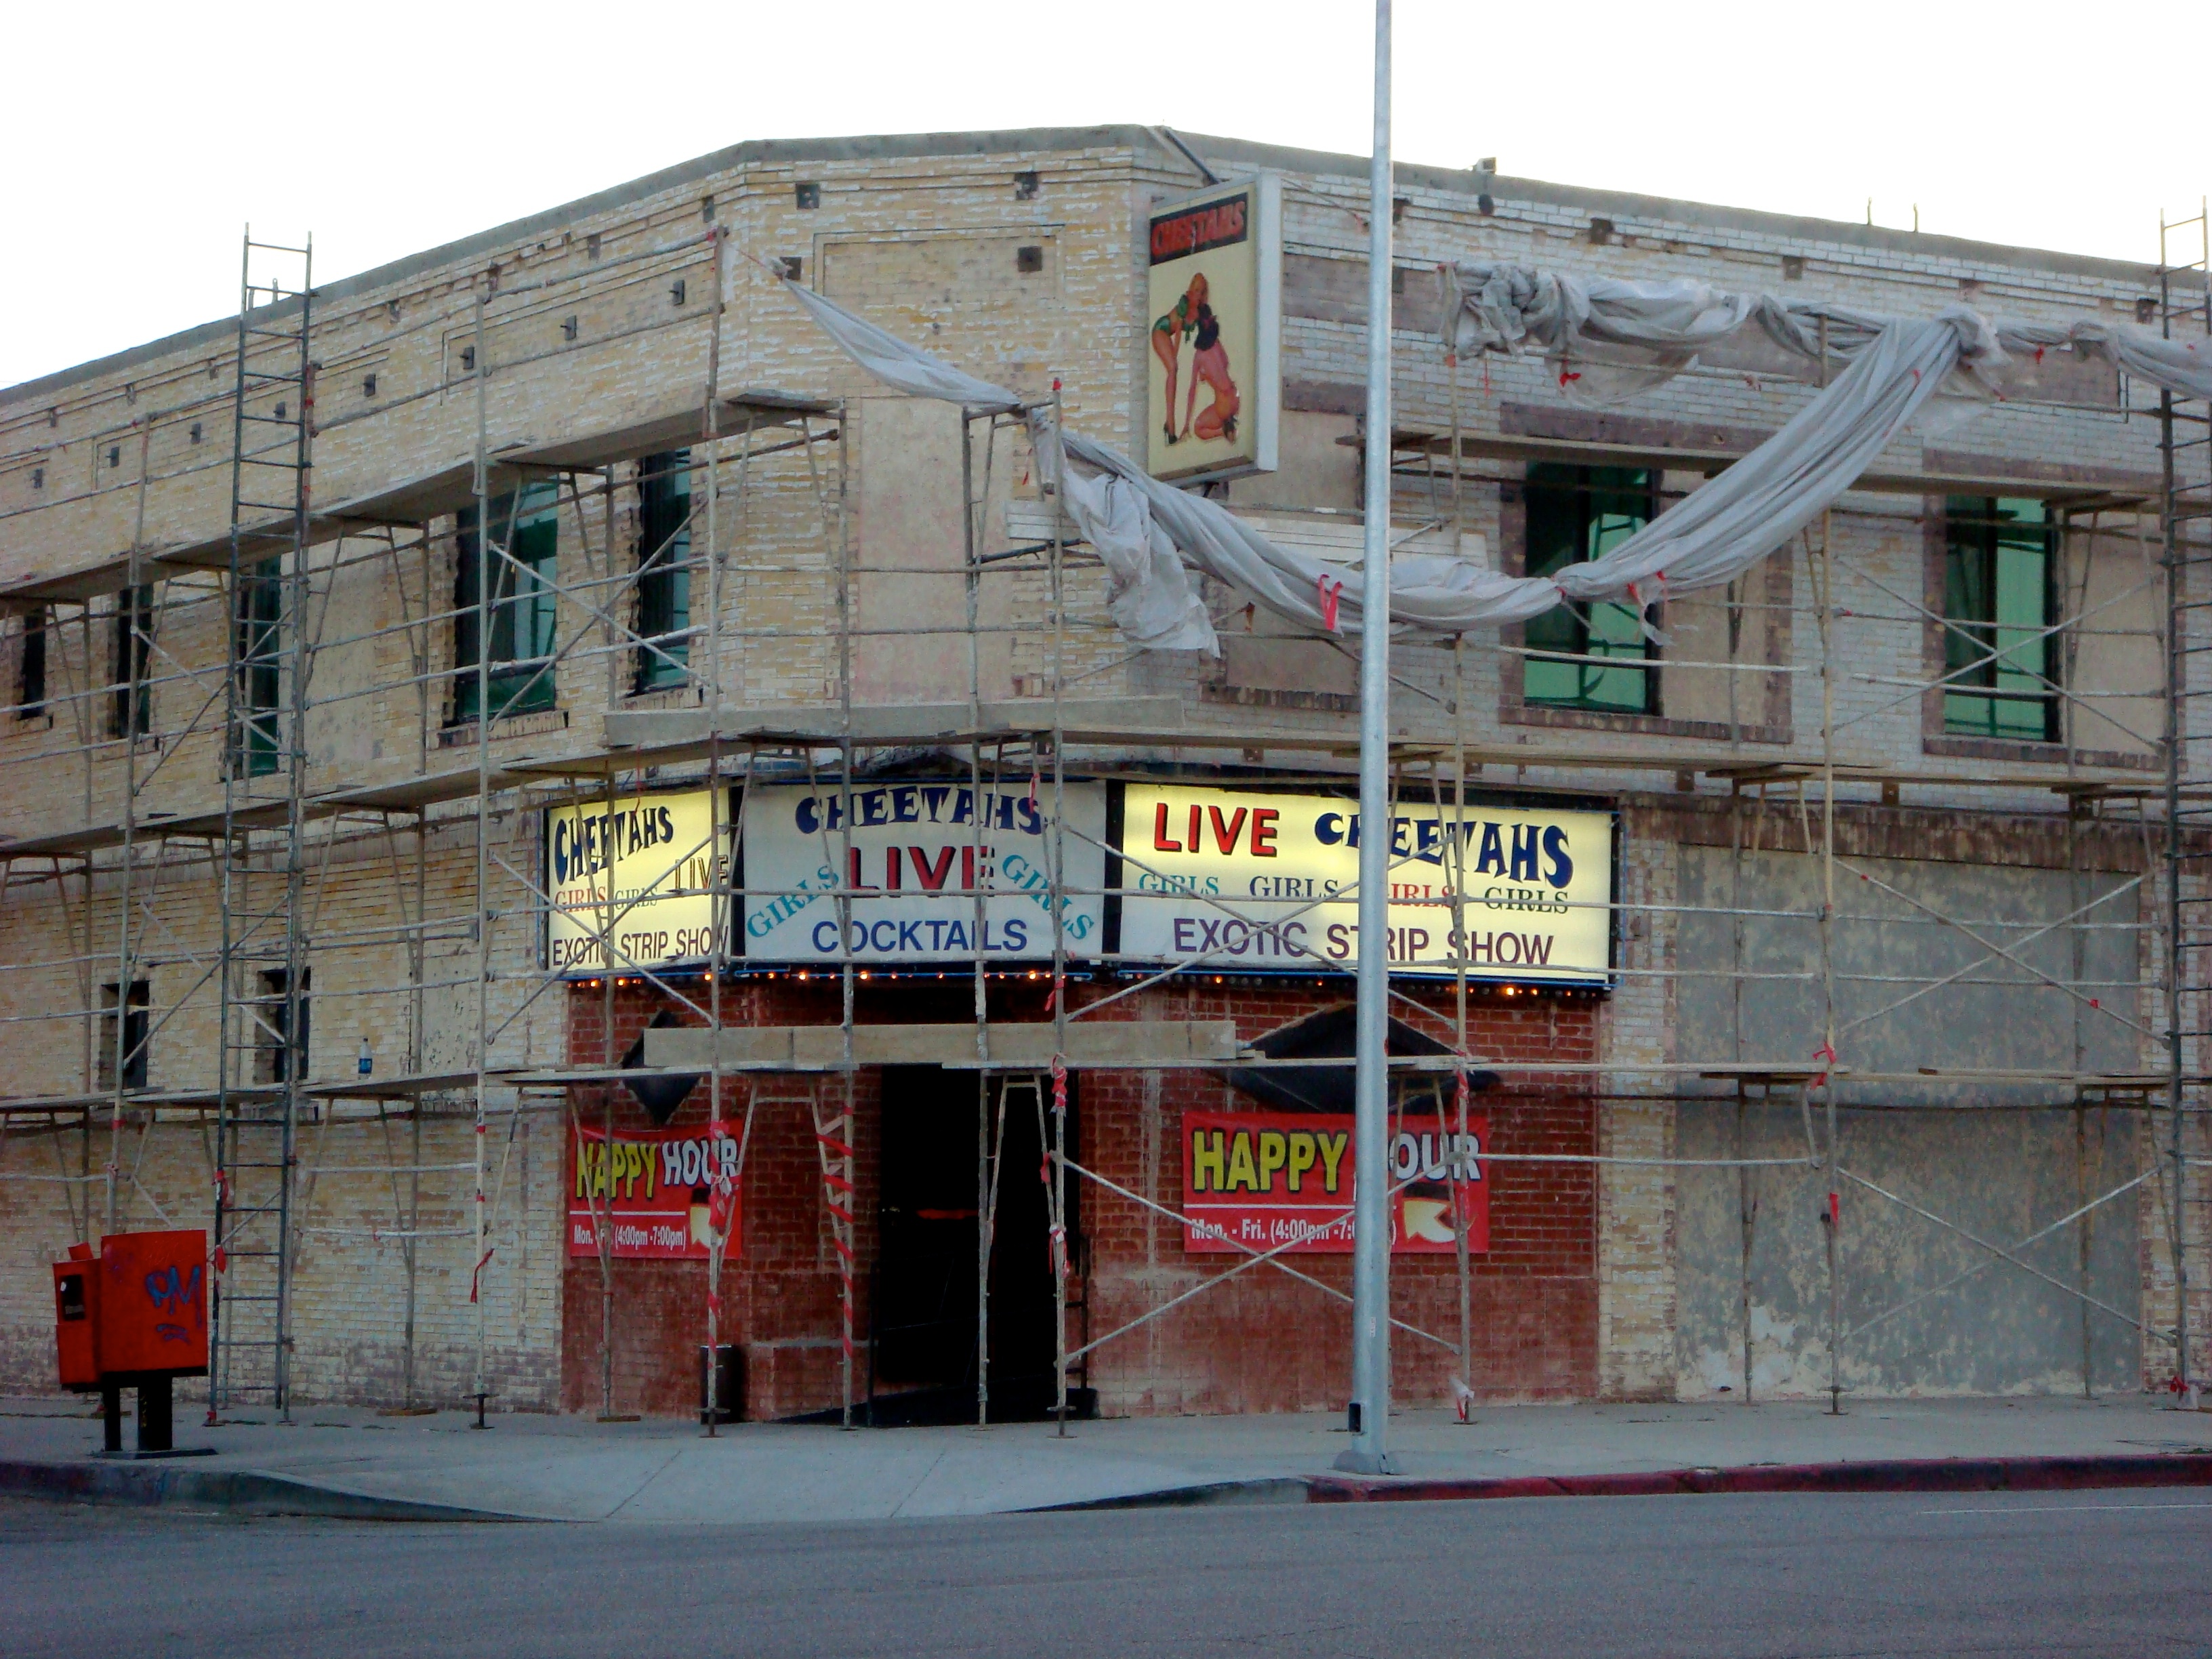
architecture, structure, building, downtown, facade, stadium, arena, urban area, sport venue